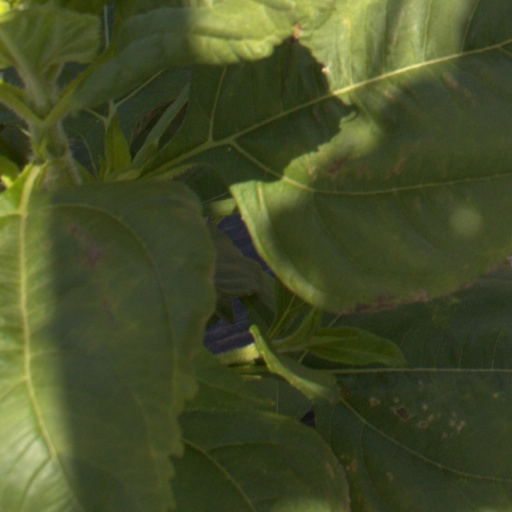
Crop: Jerusalem artichoke